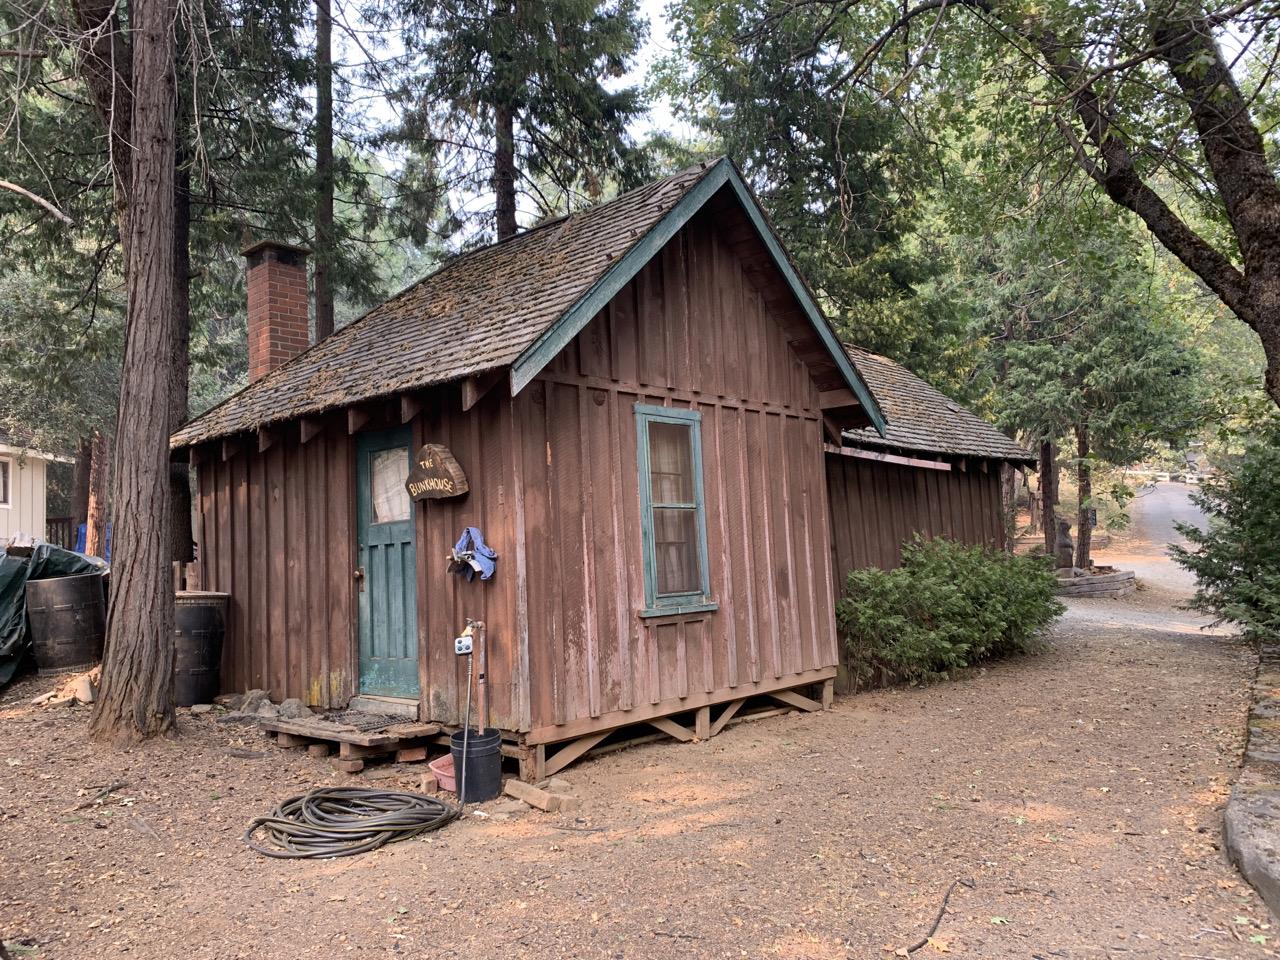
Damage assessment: no_damage